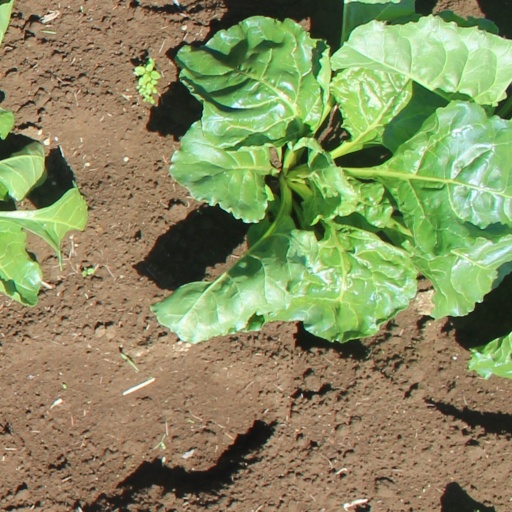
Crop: sugar beet